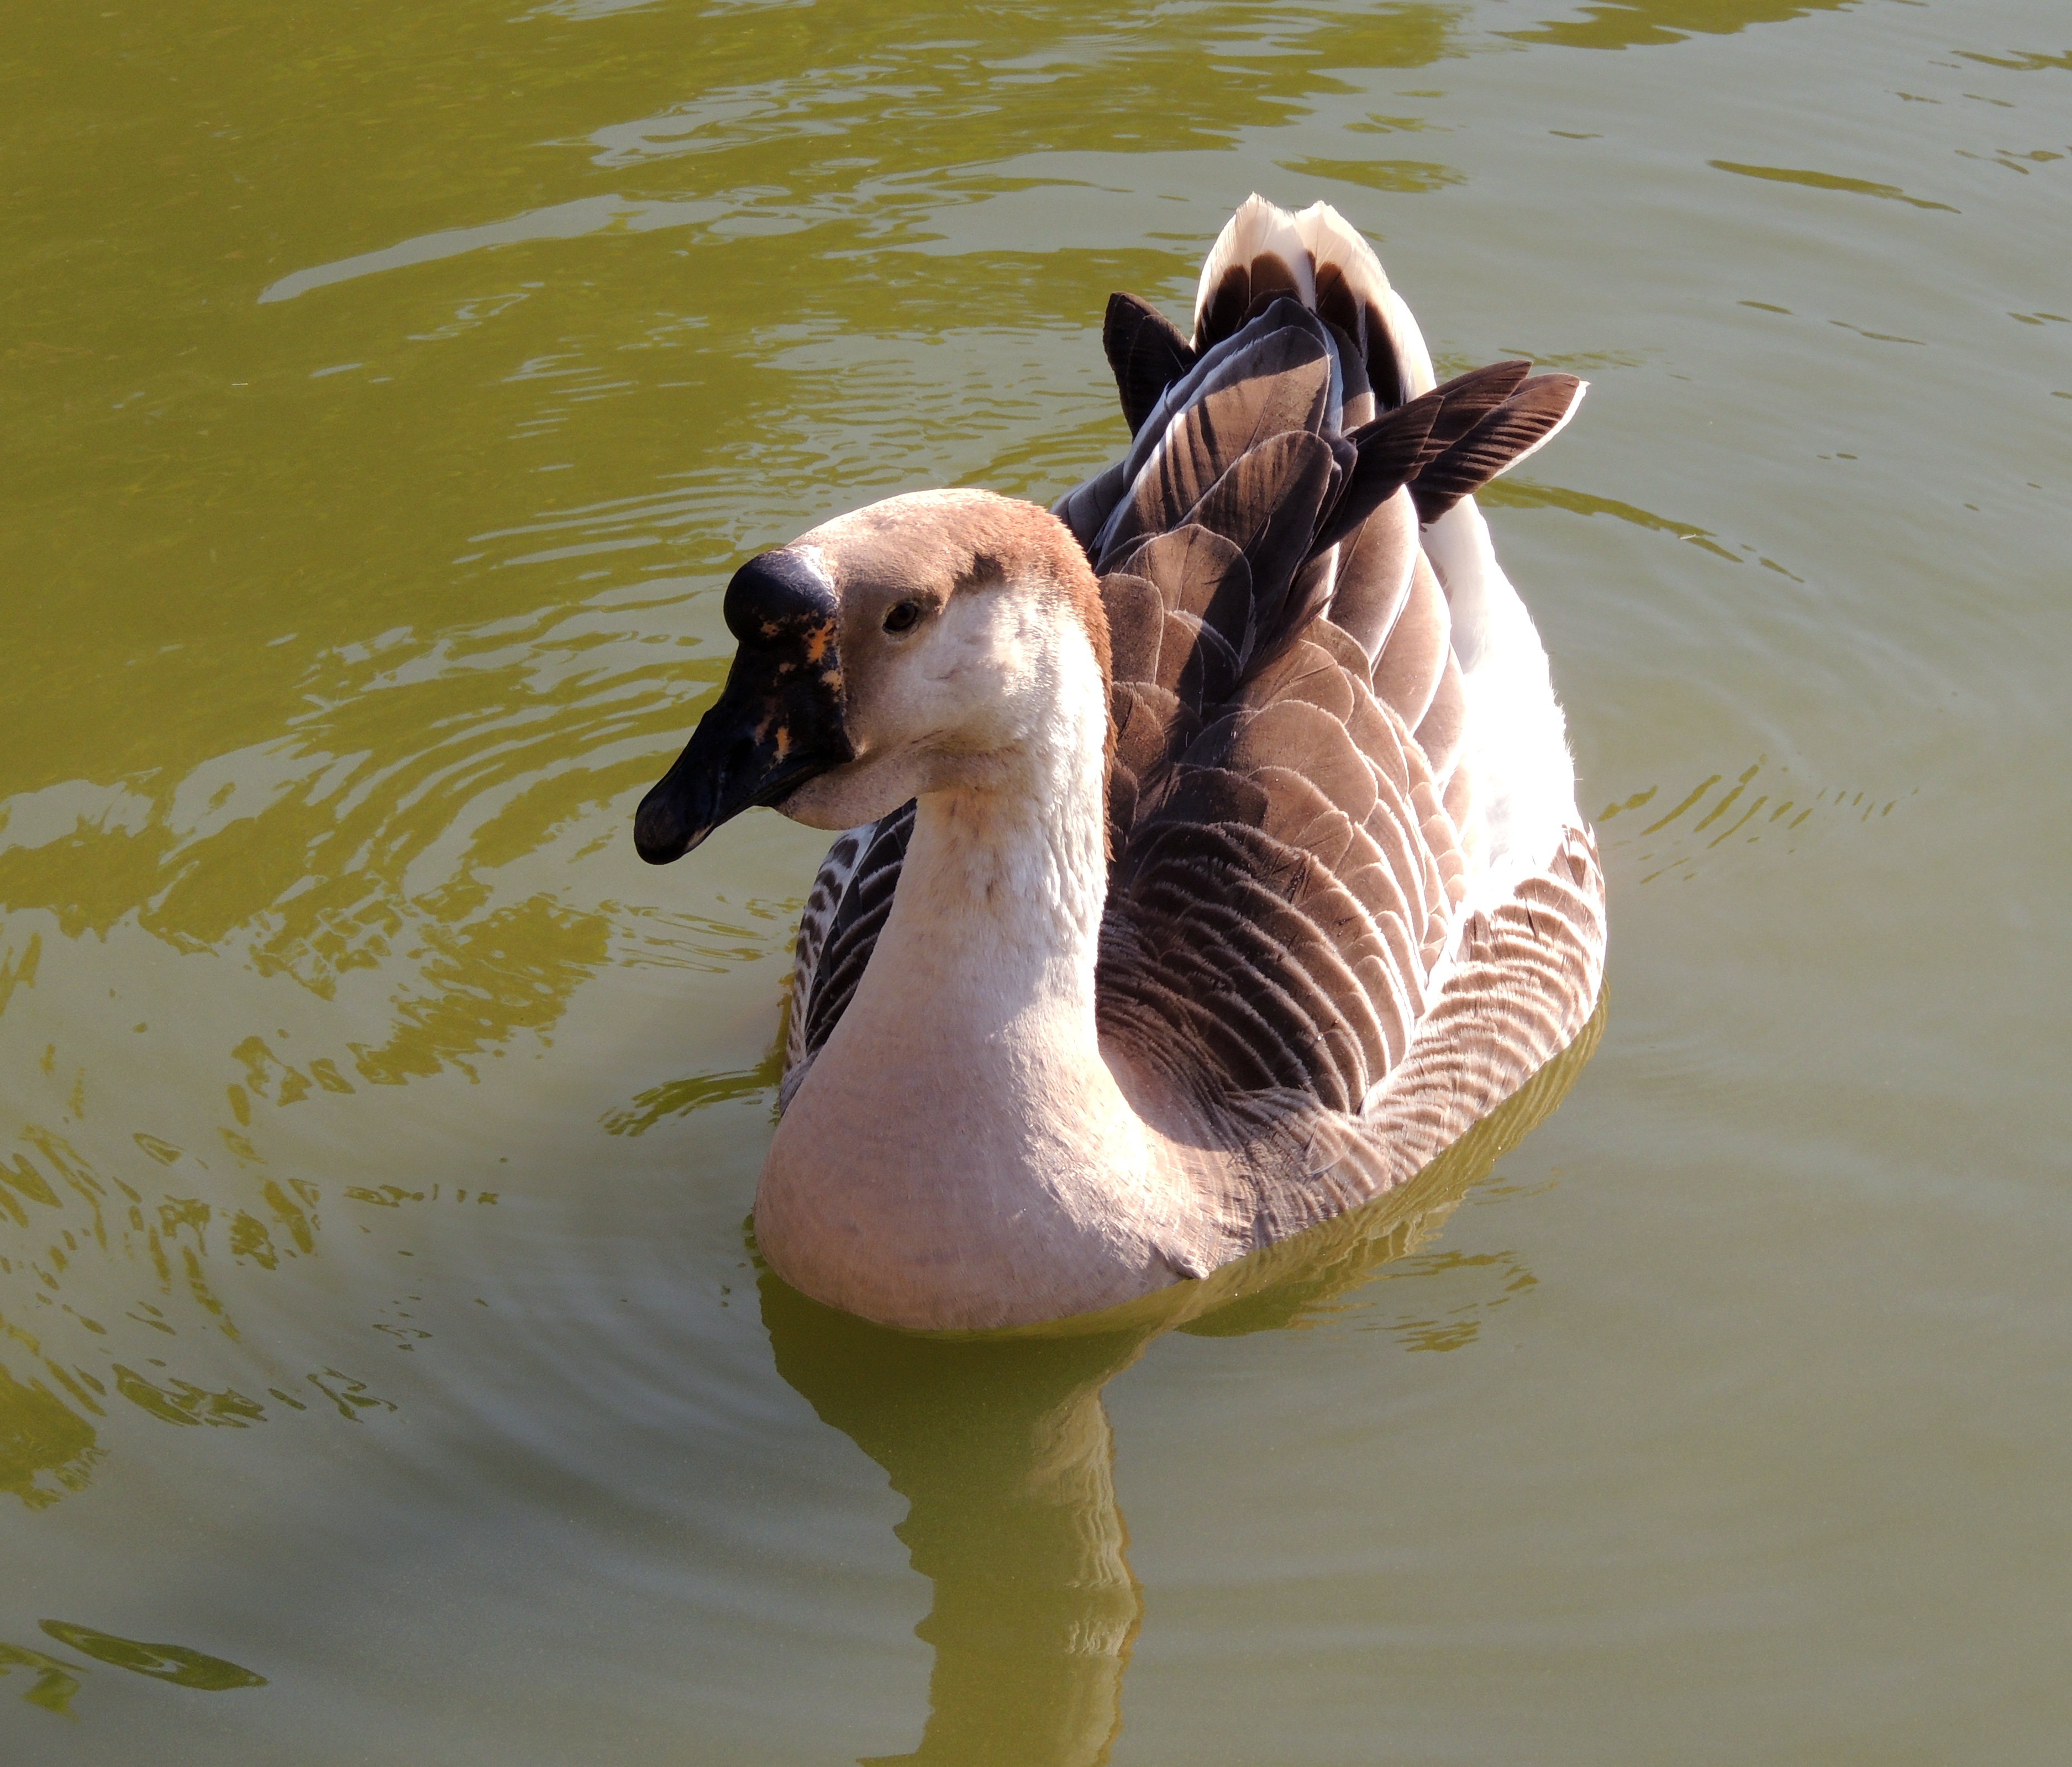
water, bird, lake, pond, wildlife, beak, fauna, swimming, swan, duck, goose, vertebrate, waterfowl, water bird, mallards, ducks geese and swans